Edmonton

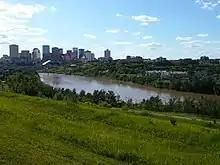

Edmonton is on the North Saskatchewan River, at an elevation of . It is North America's northernmost city with a population over one million. It is south of Alberta's geographic centre, which is near the Hamlet of Fort Assiniboine. The terrain in and around Edmonton is generally flat to gently rolling, with ravines and deep river valleys, such as the North Saskatchewan River valley. The Canadian Rockies are west of Edmonton and about to the southwest.